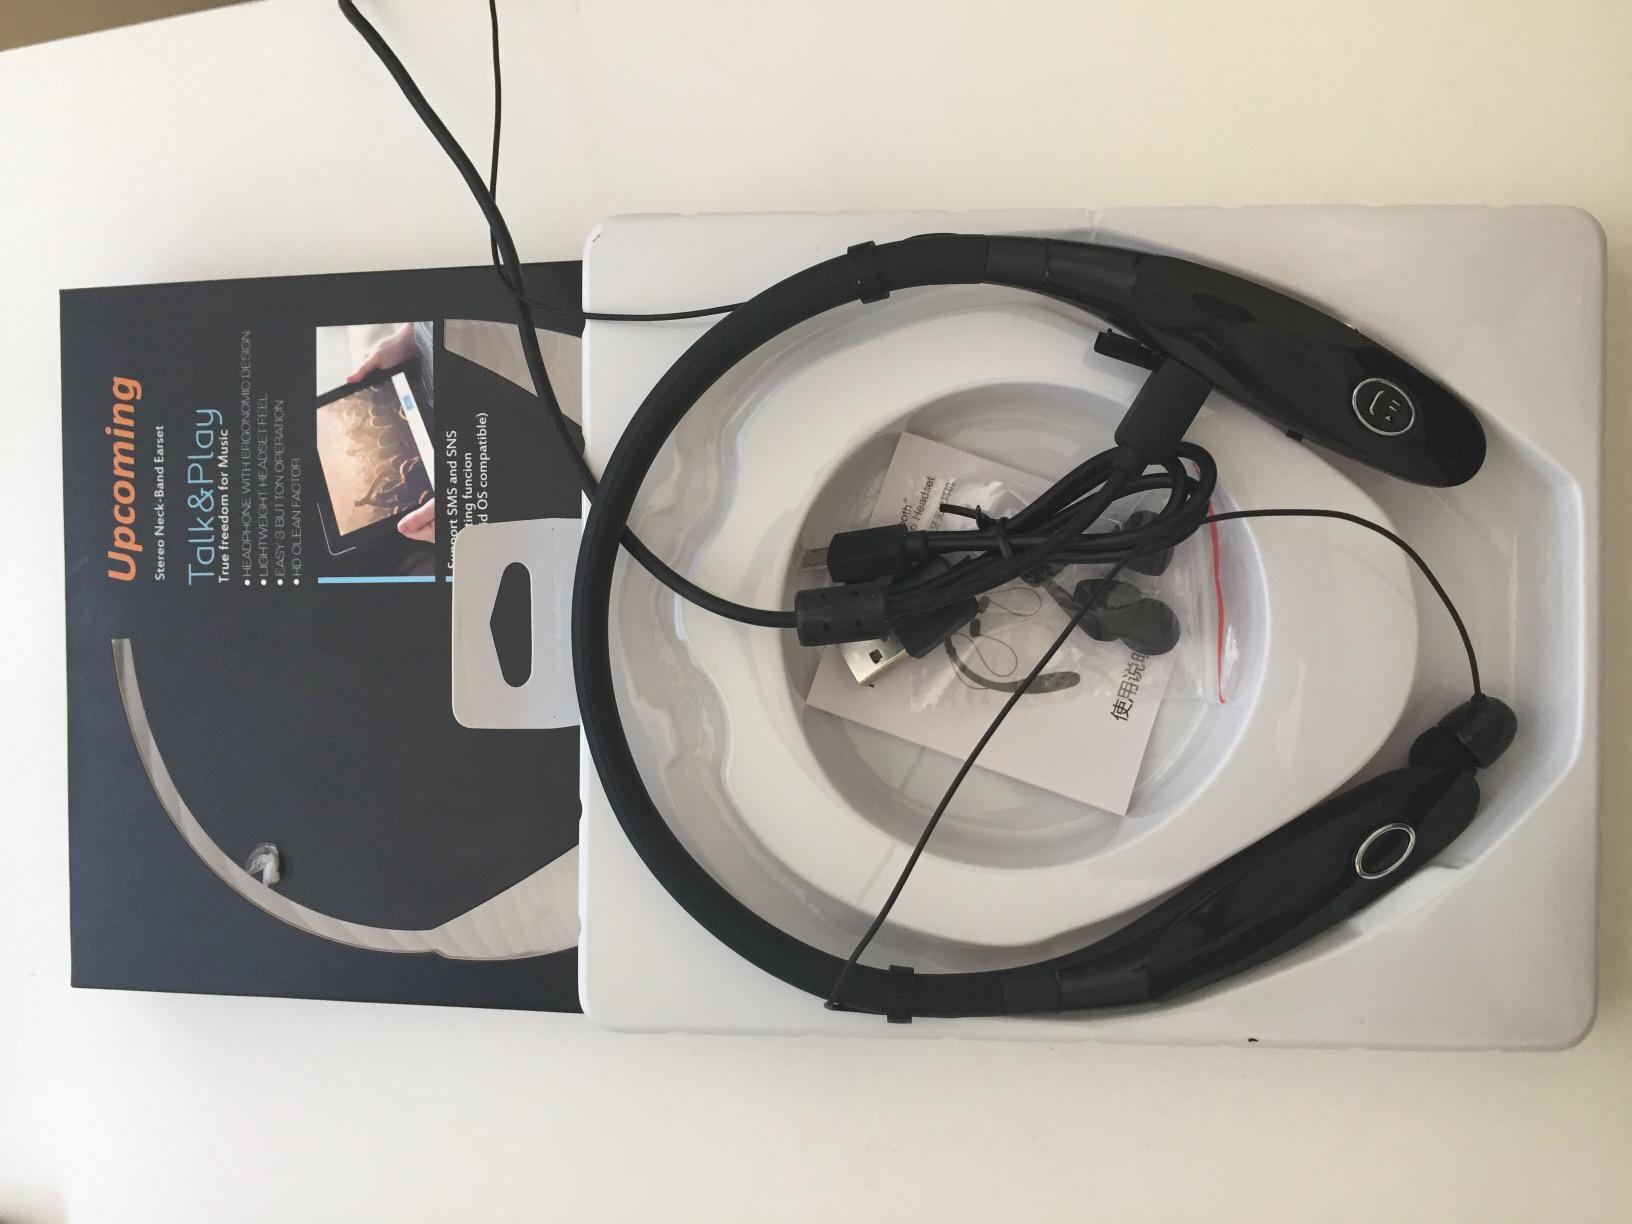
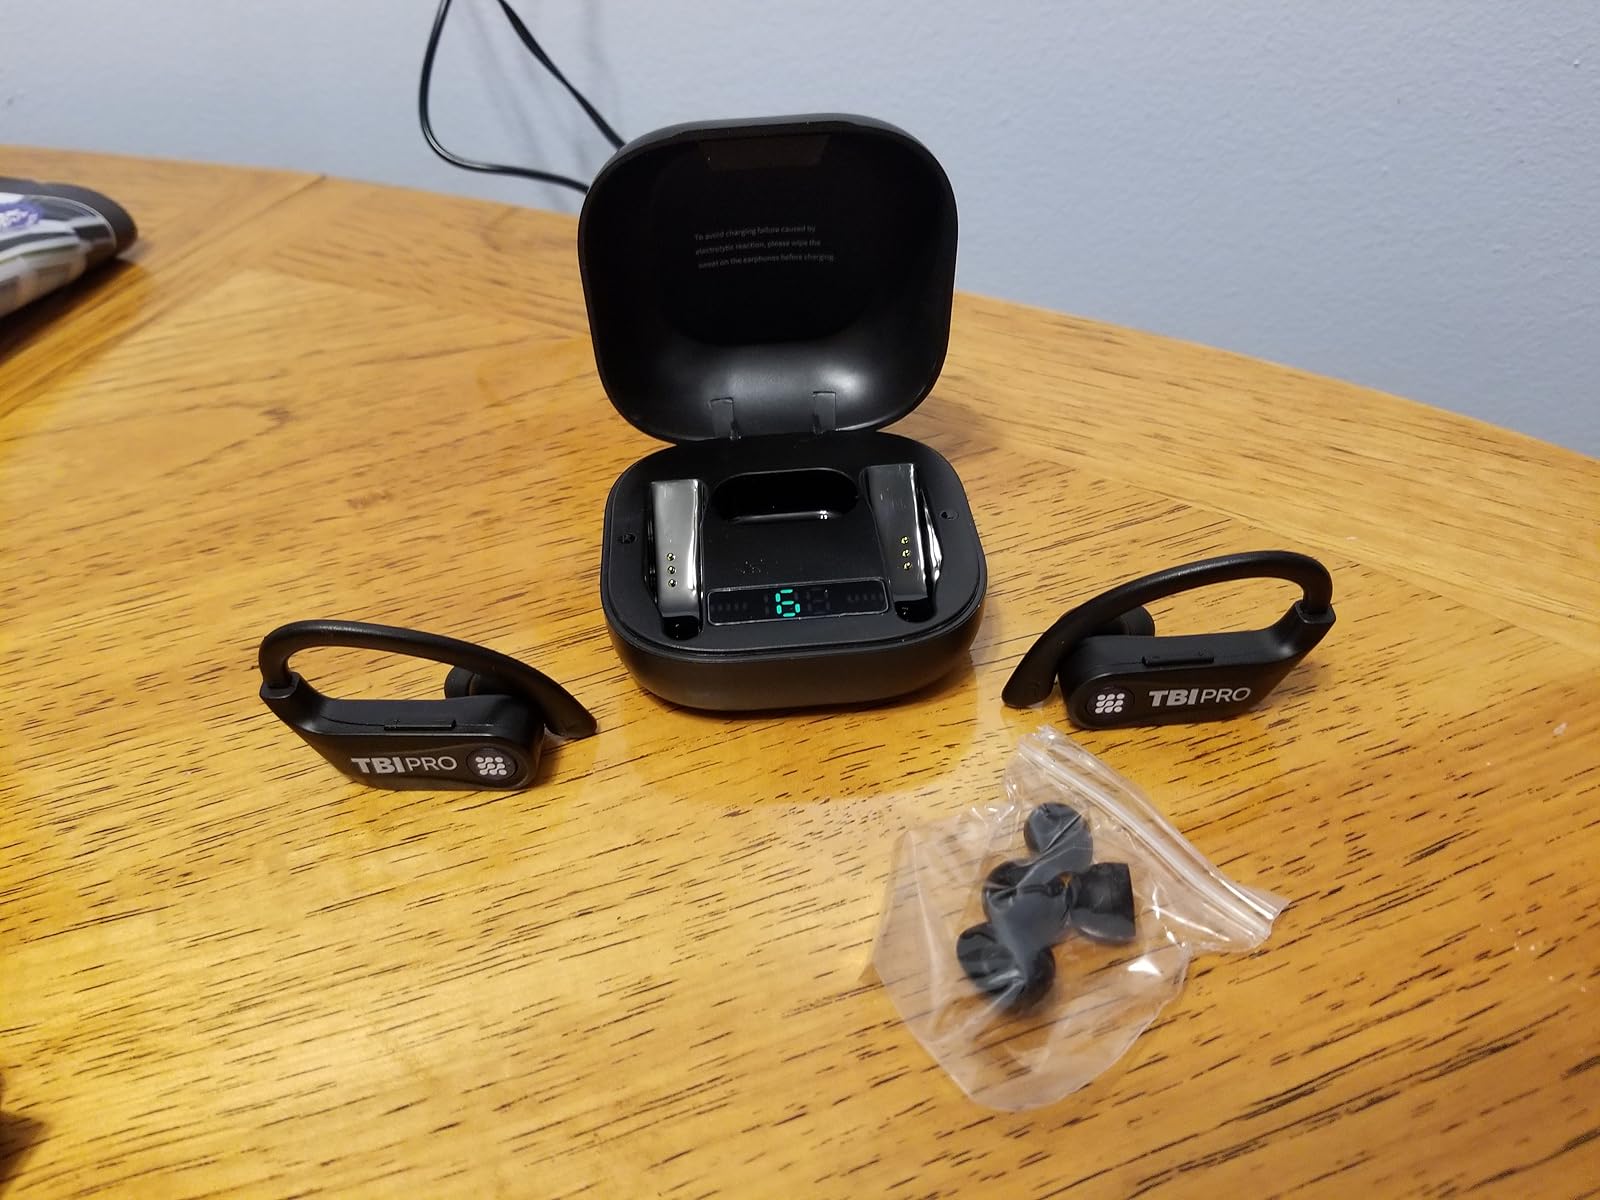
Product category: earbuds
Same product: no